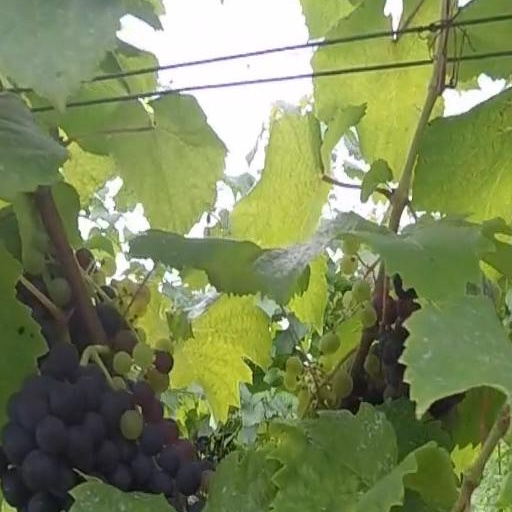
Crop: grape